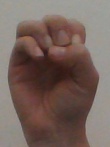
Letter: ha